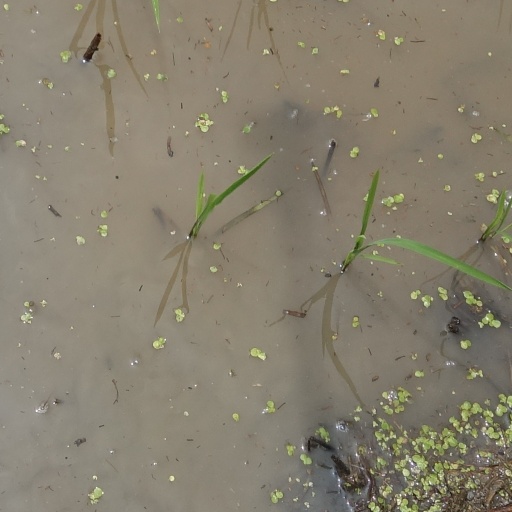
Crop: rice